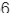
Number: 6